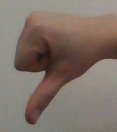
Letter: waw